Plasmodium RUF2 RNA

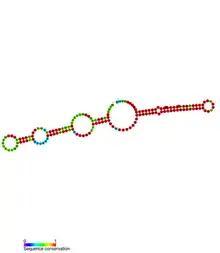
Predicted secondary structure of RUF2

RUF2 is a non-coding RNA (ncRNA) present within the plasmodium genome. Bioinformatic studies predicted that RUF2 was present within the plasmodium genome and the expression of this ncRNA was verified by Northern Blot. The location of this ncRNAs was subsequently mapped within the "P. falciparum" strain 3DF genome by primer extension. RUF2 is a novel RNA of unknown function but has shown to contain some structural similarity with the H/ACA box snoRNA but no known targets have been identified.